Death and state funeral of Queen Victoria

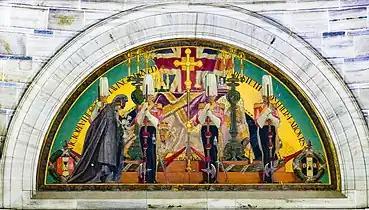
Victoria lying in state, panel from the Victoria Memorial, Kolkata

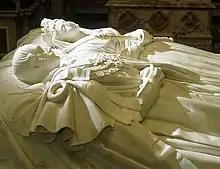
The tomb of Victoria and Albert in the Frogmore Mausoleum

The rare sight of a state funeral cortège travelling by ship provided a striking spectacle: Victoria's body was carried on board HMY "Alberta" from Cowes to Gosport, with a suite of yachts following conveying the new king, Edward VII, and other mourners. Minute guns were fired by the assembled fleet as the yacht passed by. Victoria's body remained on board ship overnight before being conveyed by gun carriage to Gosport railway station the following day for the train journey to London.